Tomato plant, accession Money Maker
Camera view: vertical (180 deg); turntable rotation: 210 degrees
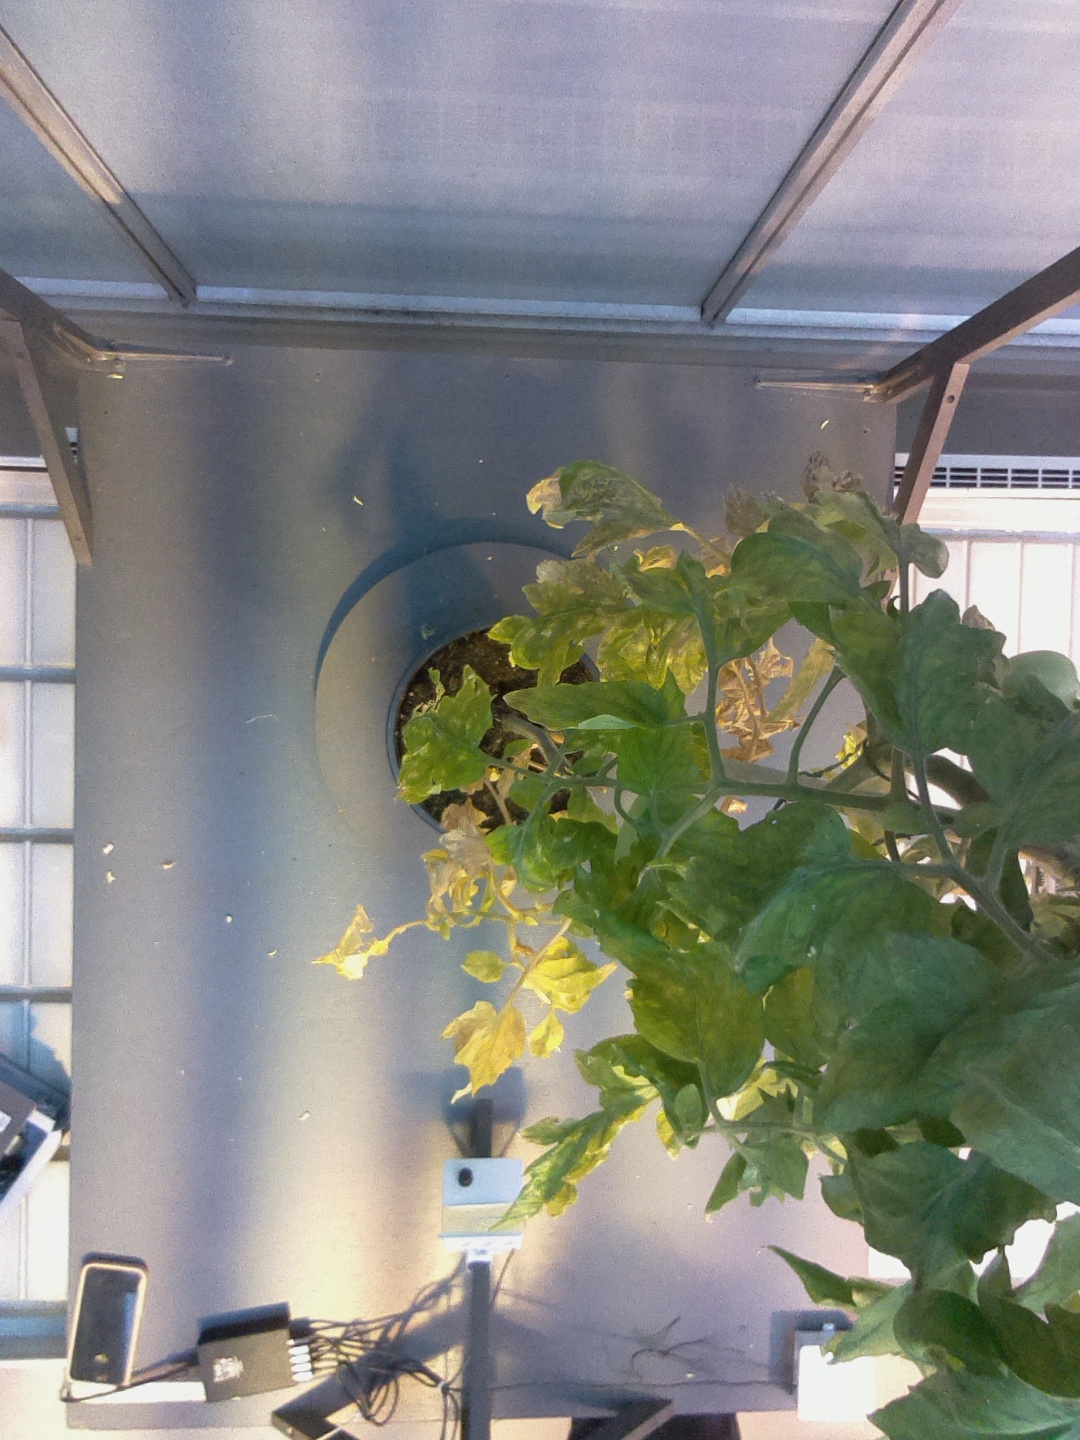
BBCH growth stage 79: 90% -100% of final fruit size